Mir-172 microRNA precursor family

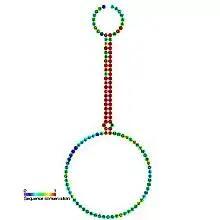
Predicted secondary structure and sequence conservation of mir-172

The mir-172 microRNA is thought to target mRNAs coding for APETALA2-like transcription factors. It has been verified experimentally in the model plant, "Arabidopsis thaliana" (mouse-ear cress). The mature sequence is excised from the 3' arm of the hairpin.